Cache inclusion policy

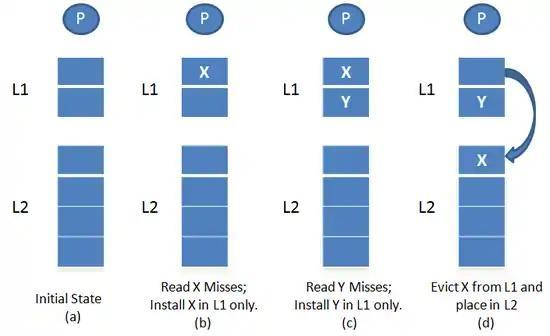

Consider the case when L2 is exclusive of L1. Suppose there is a processor read request for block X. If the block is found in L1 cache, then the data is read from L1 cache and returned to the processor. If the block is not found in the L1 cache, but present in the L2 cache, then the cache block is moved from the L2 cache to the L1 cache. If this causes a block to be evicted from L1, the evicted block is then placed into L2. This is the only way L2 gets populated. Here, L2 behaves like a victim cache. If the block is not found in either L1 or L2, then it is fetched from main memory and placed just in L1 and not in L2.